Caitlyn Jenner

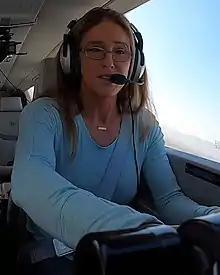
Jenner in 2020

Jenner received the Arthur Ashe Courage Award during the 2015 ESPY Awards in July 2015. ESPN executive producer Maura Mandt said Jenner was given the award because "she has shown the courage to embrace a truth that had been hidden for years, and to embark on a journey that may not only give comfort to those facing similar circumstances but can also help to educate people on the challenges that the transgender community faces." She is the third consecutive openly LGBT person to receive the award following footballer Michael Sam (2014) and anchorwoman Robin Roberts (2013).